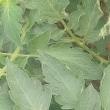
Crop: Tomato
Condition: healthy-leaf